Gillette Stadium

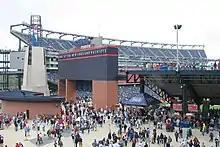
Gillette Stadium mezzanine area in 2007

On December 10, 2021, a $225 million renovation project was announced. Construction began in January 2022 and was completed in September 2023. The renovations included a new 22,000-square-foot outdoor video board installed at the north end, the largest video board of its kind in the United States. A new lighthouse, which reaches 218 feet at the top, provides 360-degree views of the stadium, Patriot Place, Foxborough, and beyond. 75,000 square feet of hospitality and function spaces were constructed to connect the East and West Putnam Clubs, the Dell Technology Suite Levels, and the upper concourse. The construction of these new spaces connected all levels 360 degrees. A new plaza and fan entrance were also built on the stadium's north end.